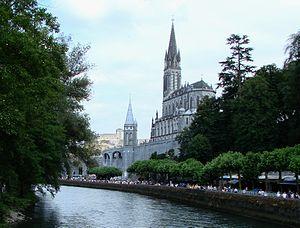
Lourdes avec les sanctuaires à droite, le château fort en fond et le Gave de Pau au milieu.
Le Gave de Pau est une rivière, du sud-ouest de la France, dans les deux régions Occitanie et Nouvelle Aquitaine, du bassin versant de l'Adour.
Jean Prat, né le 1ᵉʳ août 1923 à Lourdes et mort le 25 février 2005 à Tarbes, est un joueur de rugby à XV international français, devenu ensuite entraîneur. Il évolue durant sa carrière de joueur, de 1944 à 1959, au poste de troisième ligne aile, où il est régulièrement buteur.
Lourdes est une commune française située dans le département des Hautes-Pyrénées, en région Occitanie.
La 13ᵉ étape du Tour de France 2011 s'est déroulée le vendredi 15 juillet 2011. Elle est partie de Pau et arrivée à Lourdes. Elle a vu la victoire du champion du monde de cyclisme sur route, le Norvégien Thor Hushovd de l'équipe Garmin-Cervélo. Au niveau du général le Français Thomas Voeckler conserve la tête du classement.